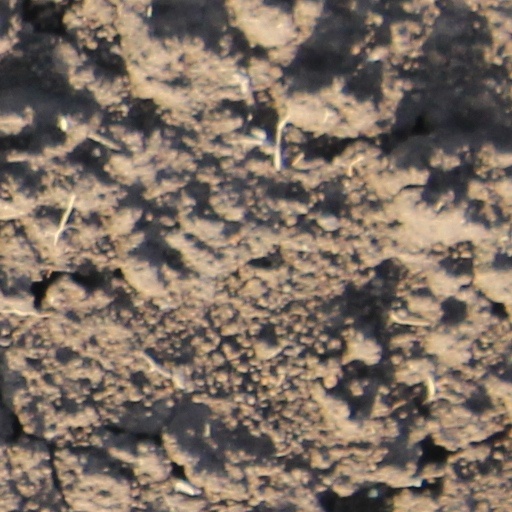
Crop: wheat